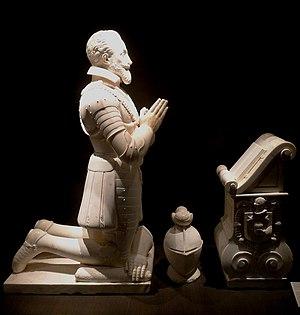
""Priant de Donadieu de Puycharic"", attribué à Gervais Delabarre Marbre, entre 1607 et 1613 Initialement dans l'église du couvent des Jacobins, exposée aujourd'hui au musée des Beaux-Arts d'Angers. N° inventaire
Gervais Delabarre, originaire de la région du Mans, est un sculpteur français en activité à la fin du XVIᵉ siècle et au début du XVIIᵉ et dont les œuvres sont visibles dans de nombreuses églises de l'Ouest.